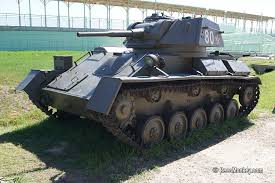
Label: Tank